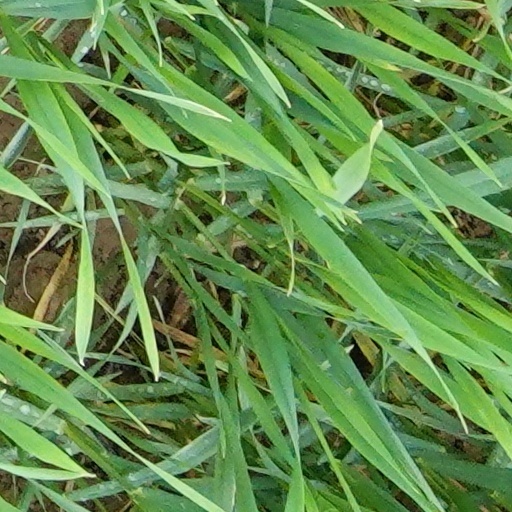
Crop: wheat